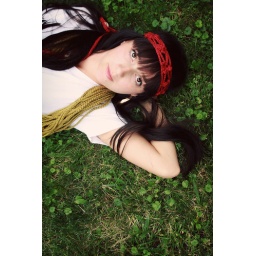
softspoken haight street headband in apple and xtra long chain in celery